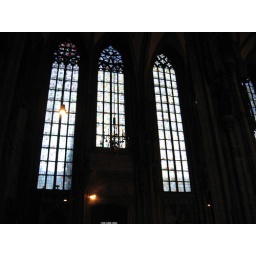
Stained glass windows in the church